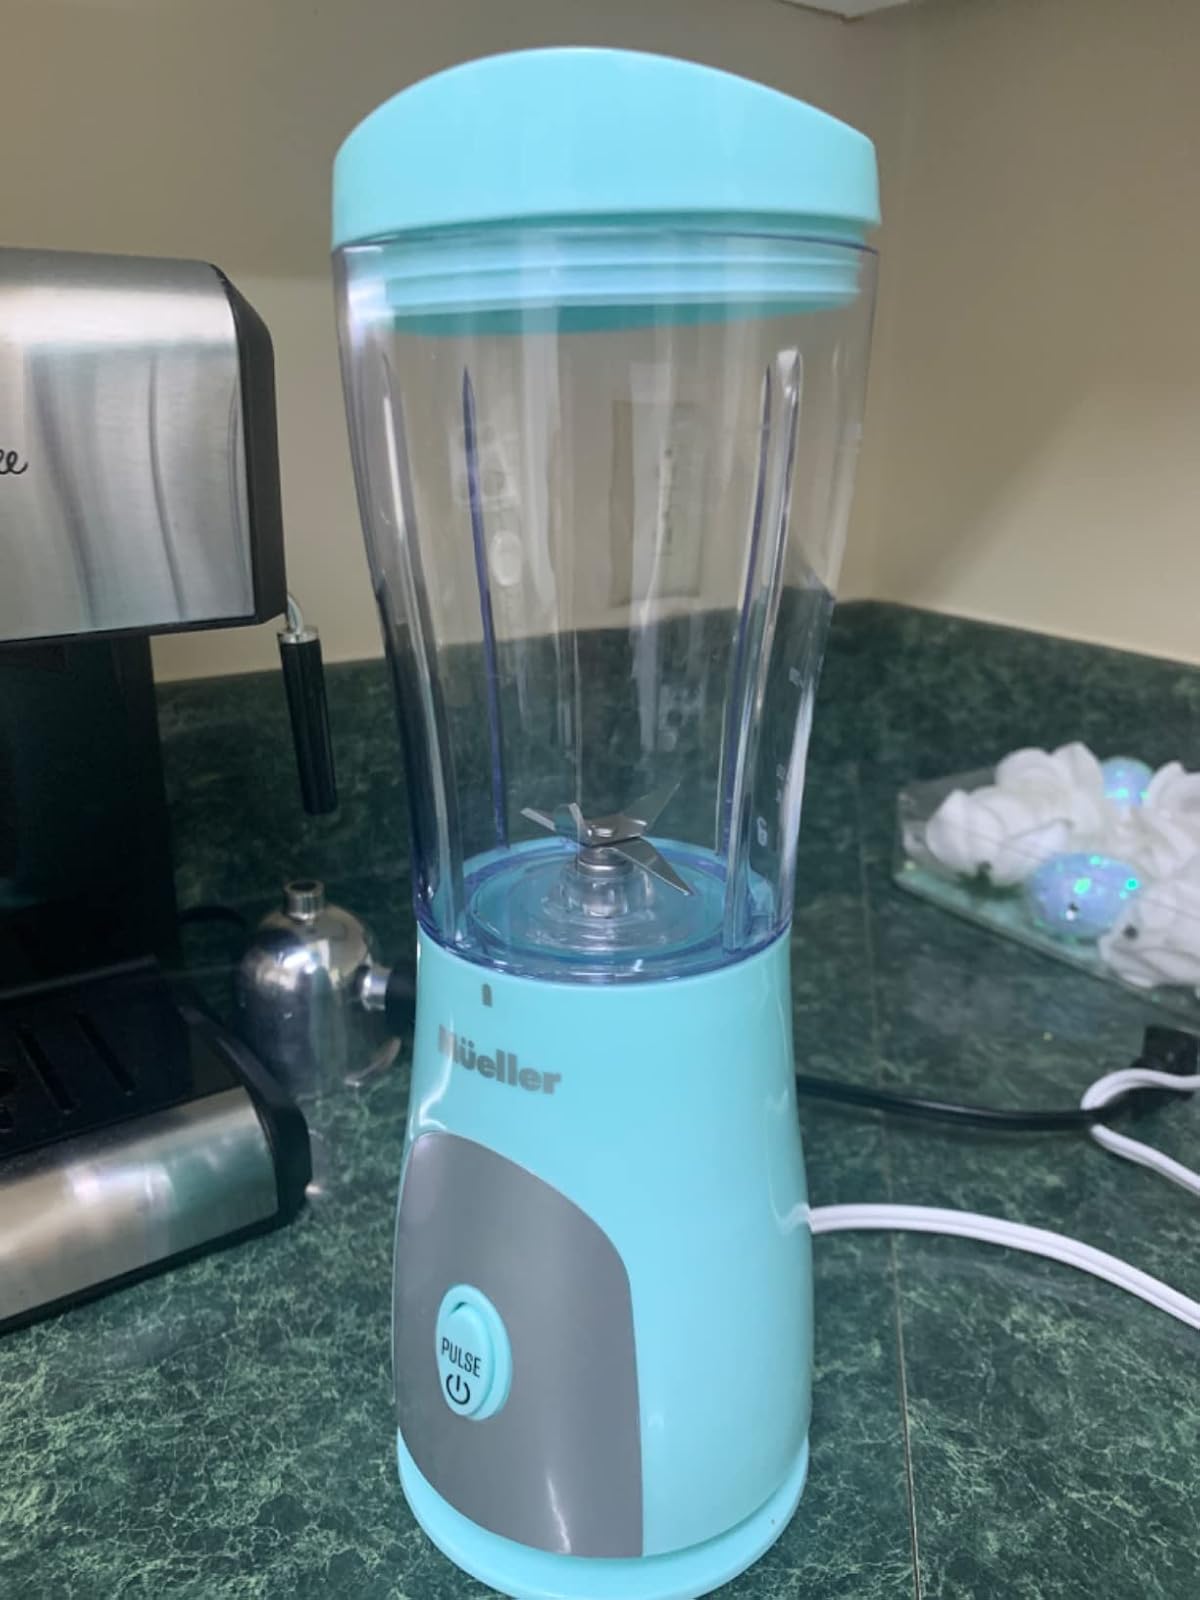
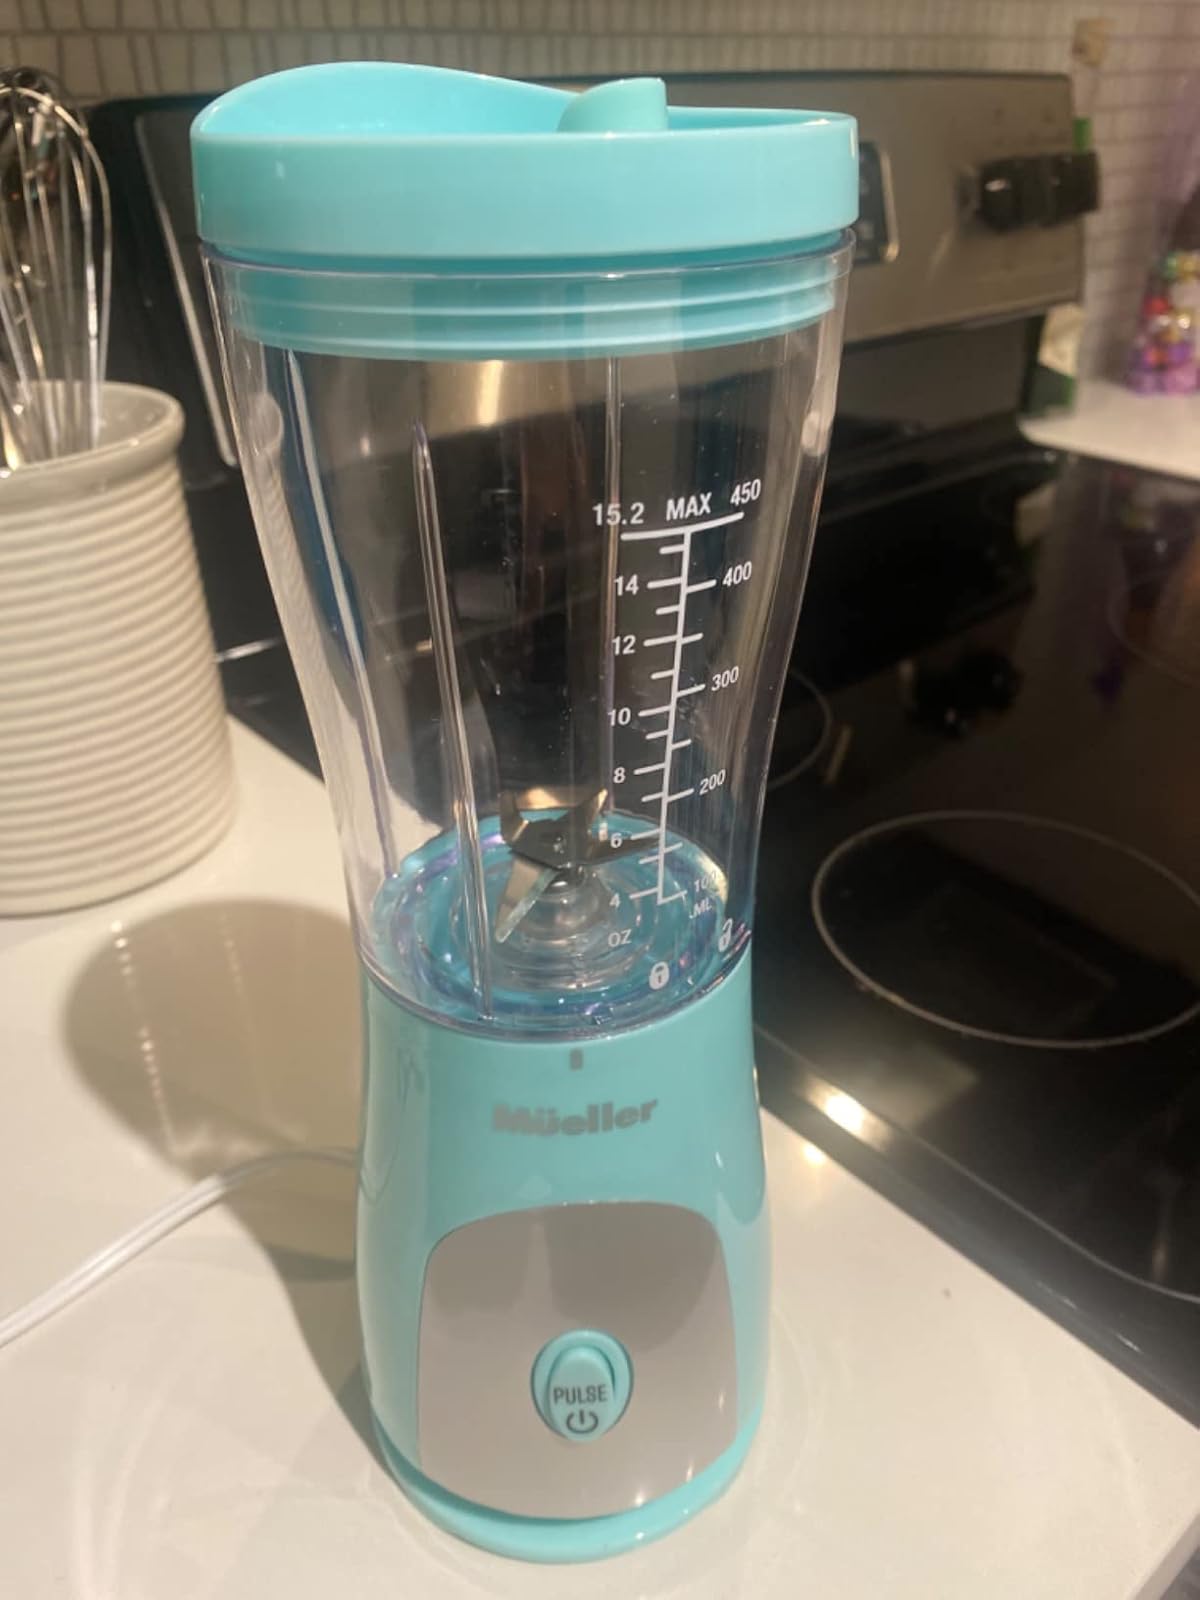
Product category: items_blender
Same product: yes